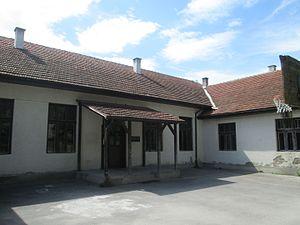
Glumač est un village de Serbie situé dans la municipalité de Požega, district de Zlatibor. Au recensement de 2011, il comptait 679 habitants.